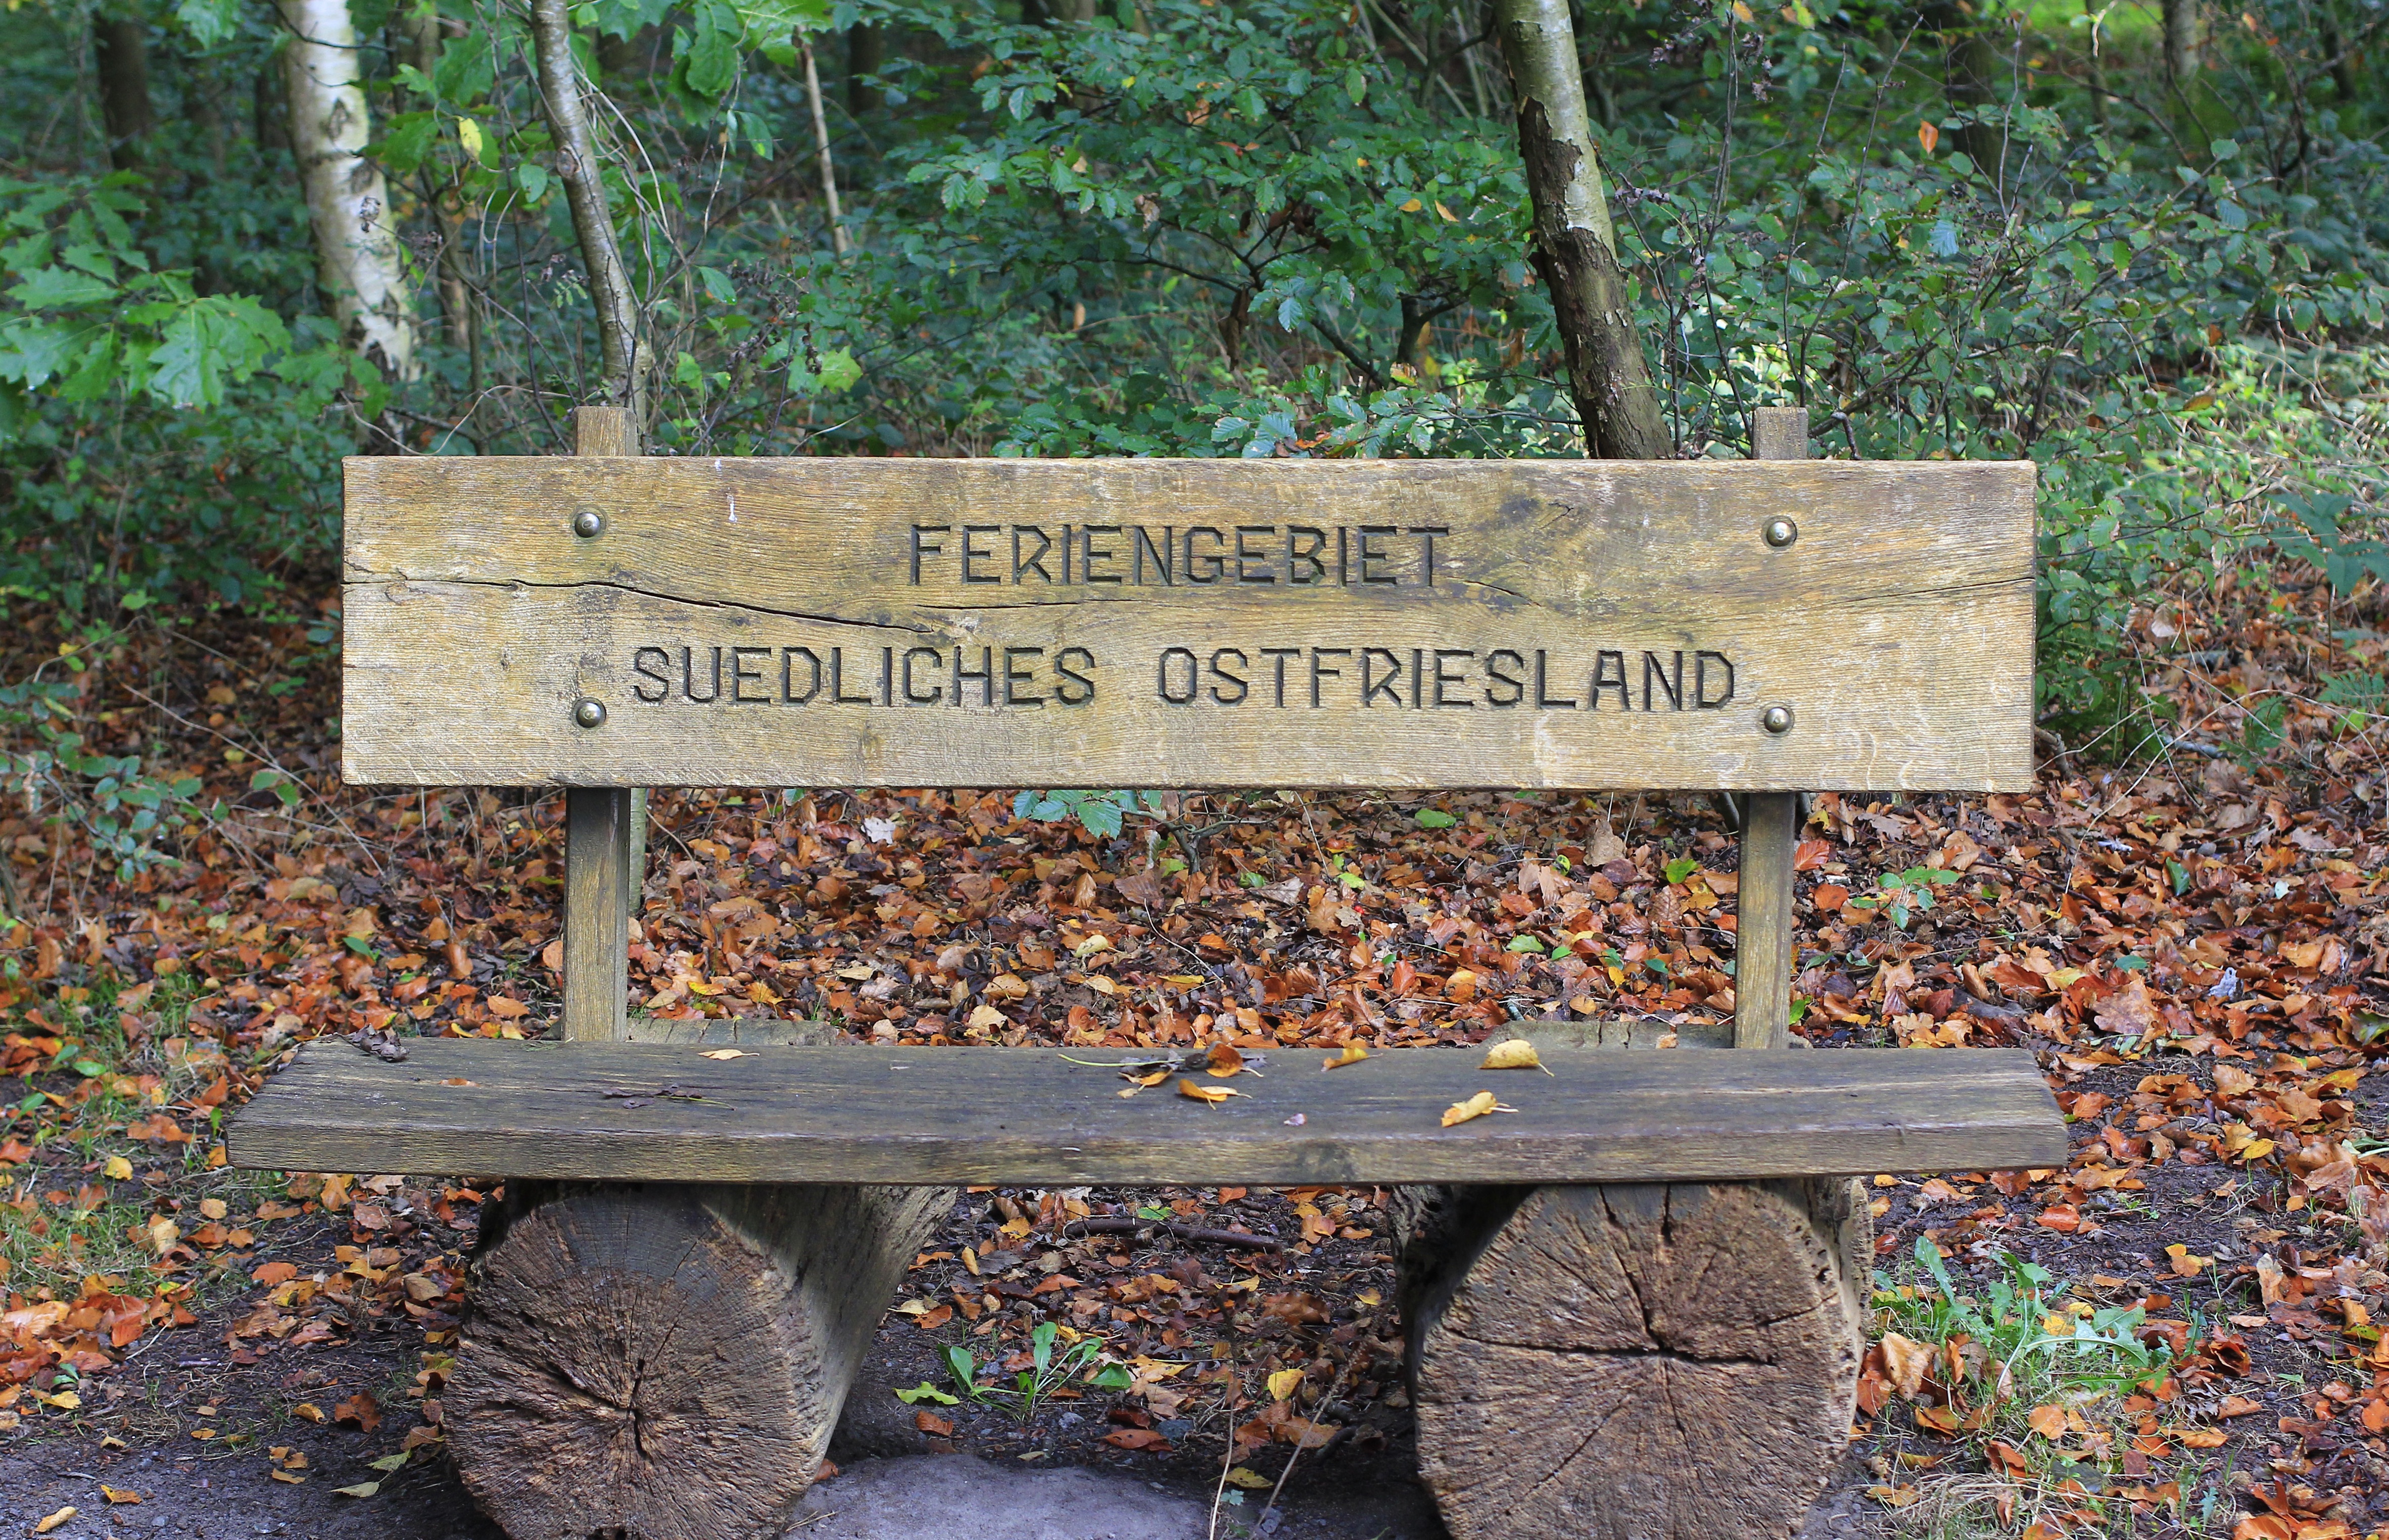
nature, forest, wood, trail, leaf, seat, old, walk, relax, autumn, rest, furniture, bank, out, woodland, idyll, resting place